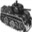
Label: tank